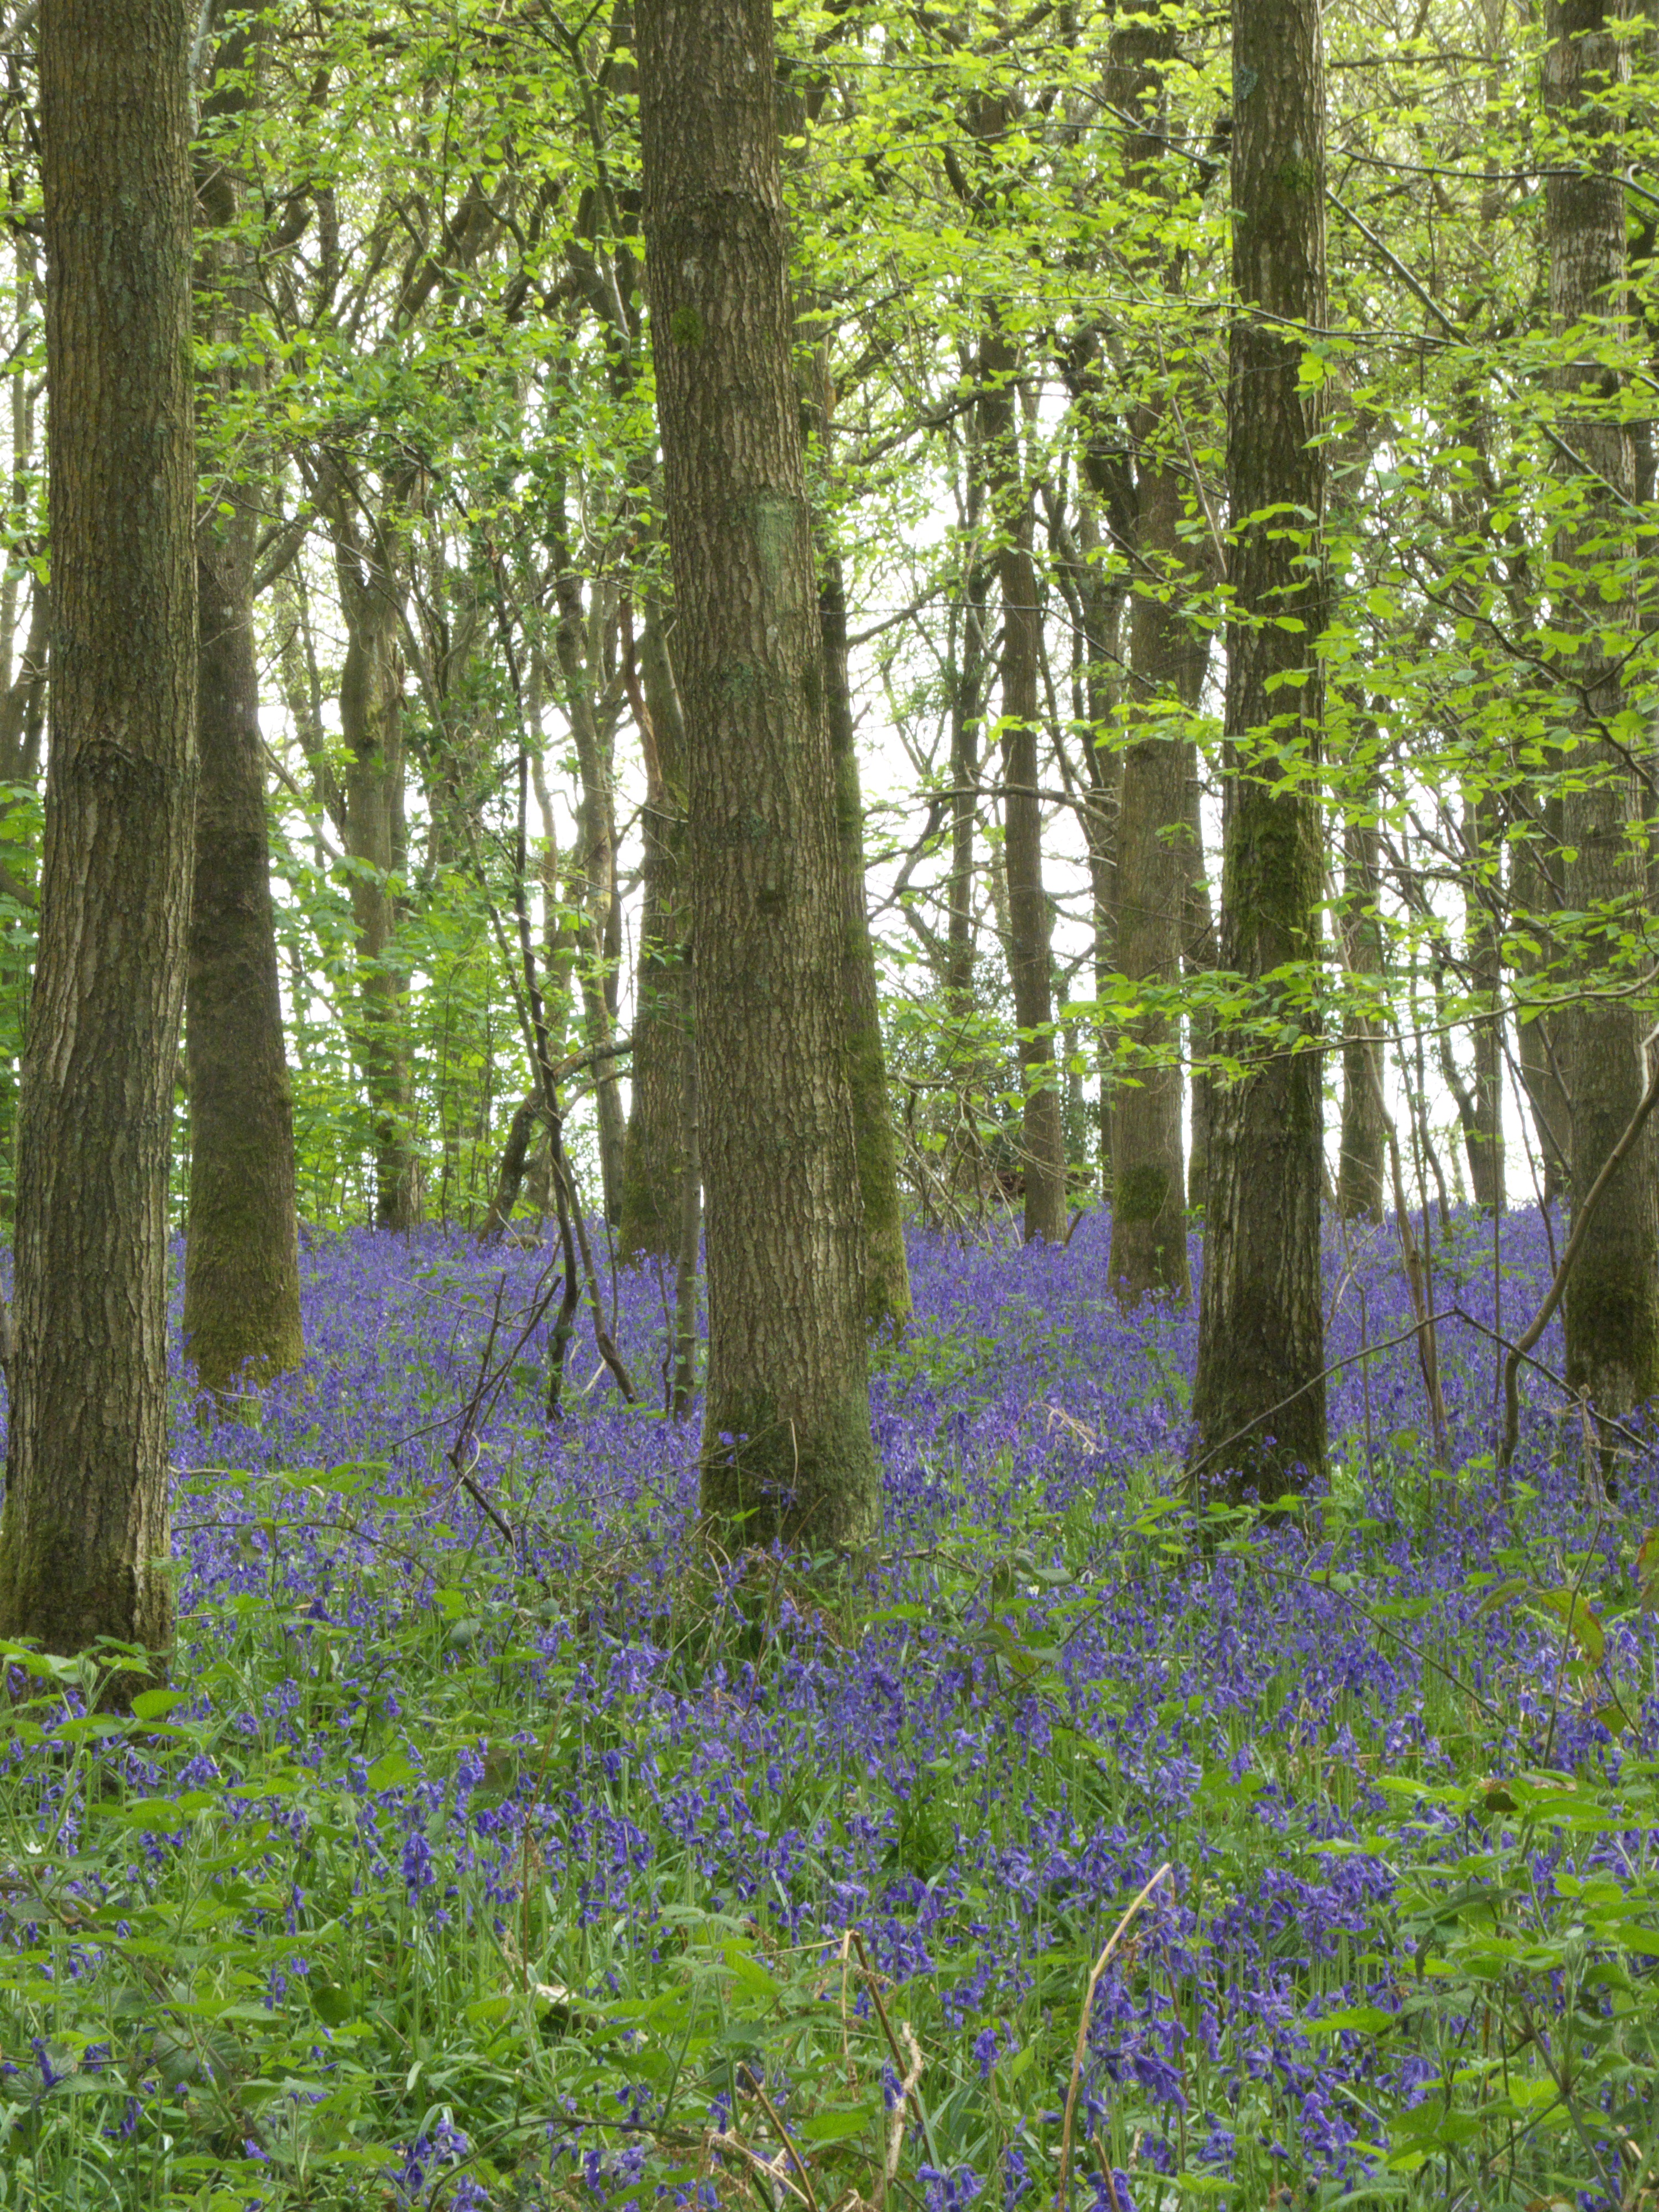
tree, forest, wilderness, plant, trail, meadow, prairie, leaf, flower, wildflower, vegetation, deciduous, wetland, grove, woodland, habitat, ecosystem, flowering plant, biome, old growth forest, natural environment, geographical feature, woody plant, temperate broadleaf and mixed forest, temperate coniferous forest, land plant